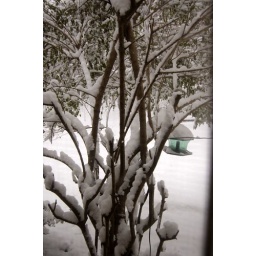
View out dining room window with bird feeder hanging in tree.